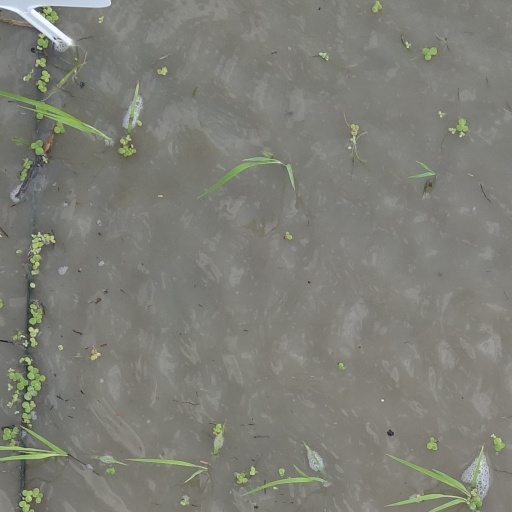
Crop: rice